Mohamad Zein Tahan

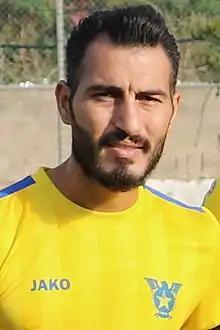
Zein Tahan with Safa in 2020

Mohamad Zein El Abidine Ali Tahan (born 20 April 1988), better known as Mohamad Zein Tahan or simply Zein Tahan, is a Lebanese footballer who plays as a full-back for club Mabarra.